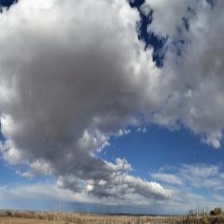
Cloud type: Stratus